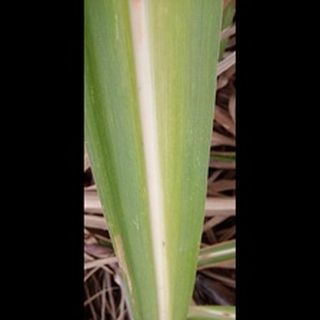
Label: sugarcane_yellow_leaf_disease